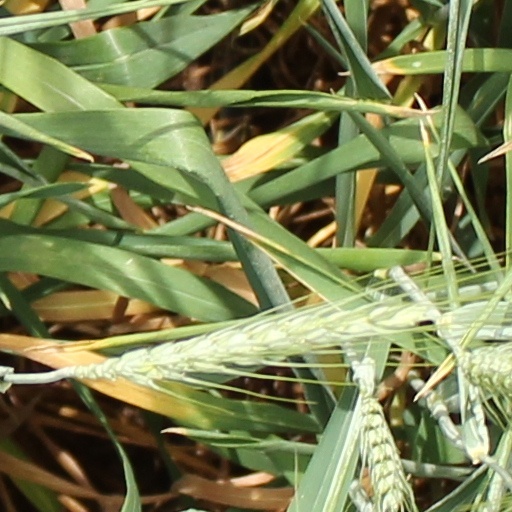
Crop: wheat